John Carlisle (Australian politician)

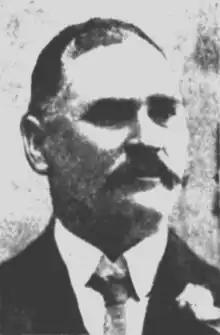
John J. Carlisle, Australian politician

Carlisle was born in Mansfield to farmer William Carlisle and Anna Crockett. Following his father's death in 1871 the family moved to Yarrawonga, and Carlisle grew up to become a farmer in the area. He served on Yarrawonga Shire Council from 1895 to 1907 and was president from 1900 to 1901.